Battle of Wagram

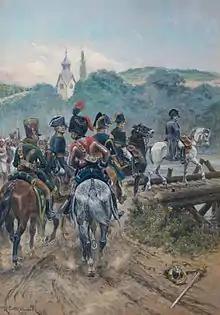
Napoleon Crossing the Bridge to Lobau Island.

The Austrian high command was well aware of the French preparations on Lobau island and thus understood that the French attack would come from there. Archduke Charles was however unsure about where the French would cross and, together with his staff reckoned that the crossing would most likely be made from the north of the island, making landfall roughly at the same location as at the Battle of Aspern-Essling. Working on this hypothesis, Charles had a chain of 16 defensive redoubts built, essentially between Aspern and Groß-Enzersdorf. Strangely, he did not extend the earthworks southeast, along the riverline, which meant that the line could be outflanked. Moreover, the redoubts did not provide all-round protection and an Austrian observer noted that only Turks would throw up such poor earthworks. Charles's belief that Napoleon would cross north of Lobau seemed to be confirmed on 2 July, when he received news that French forces began to cross the river there.